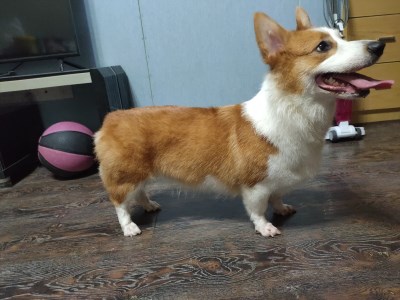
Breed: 2909-n000116-Cardigan